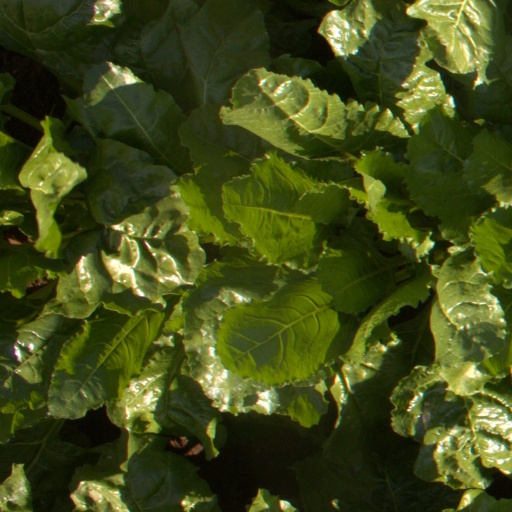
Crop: sugar beet